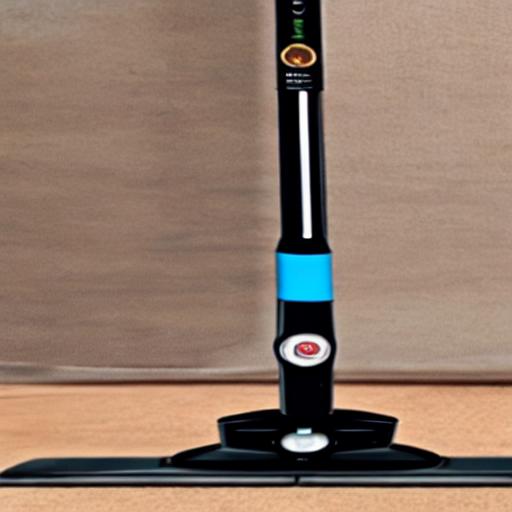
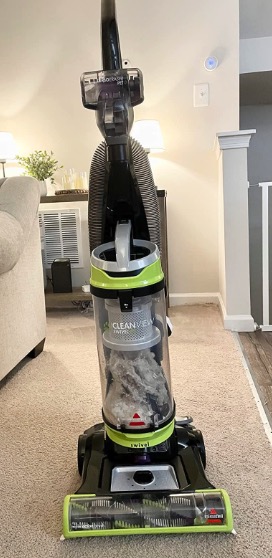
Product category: items_vacuum
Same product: no